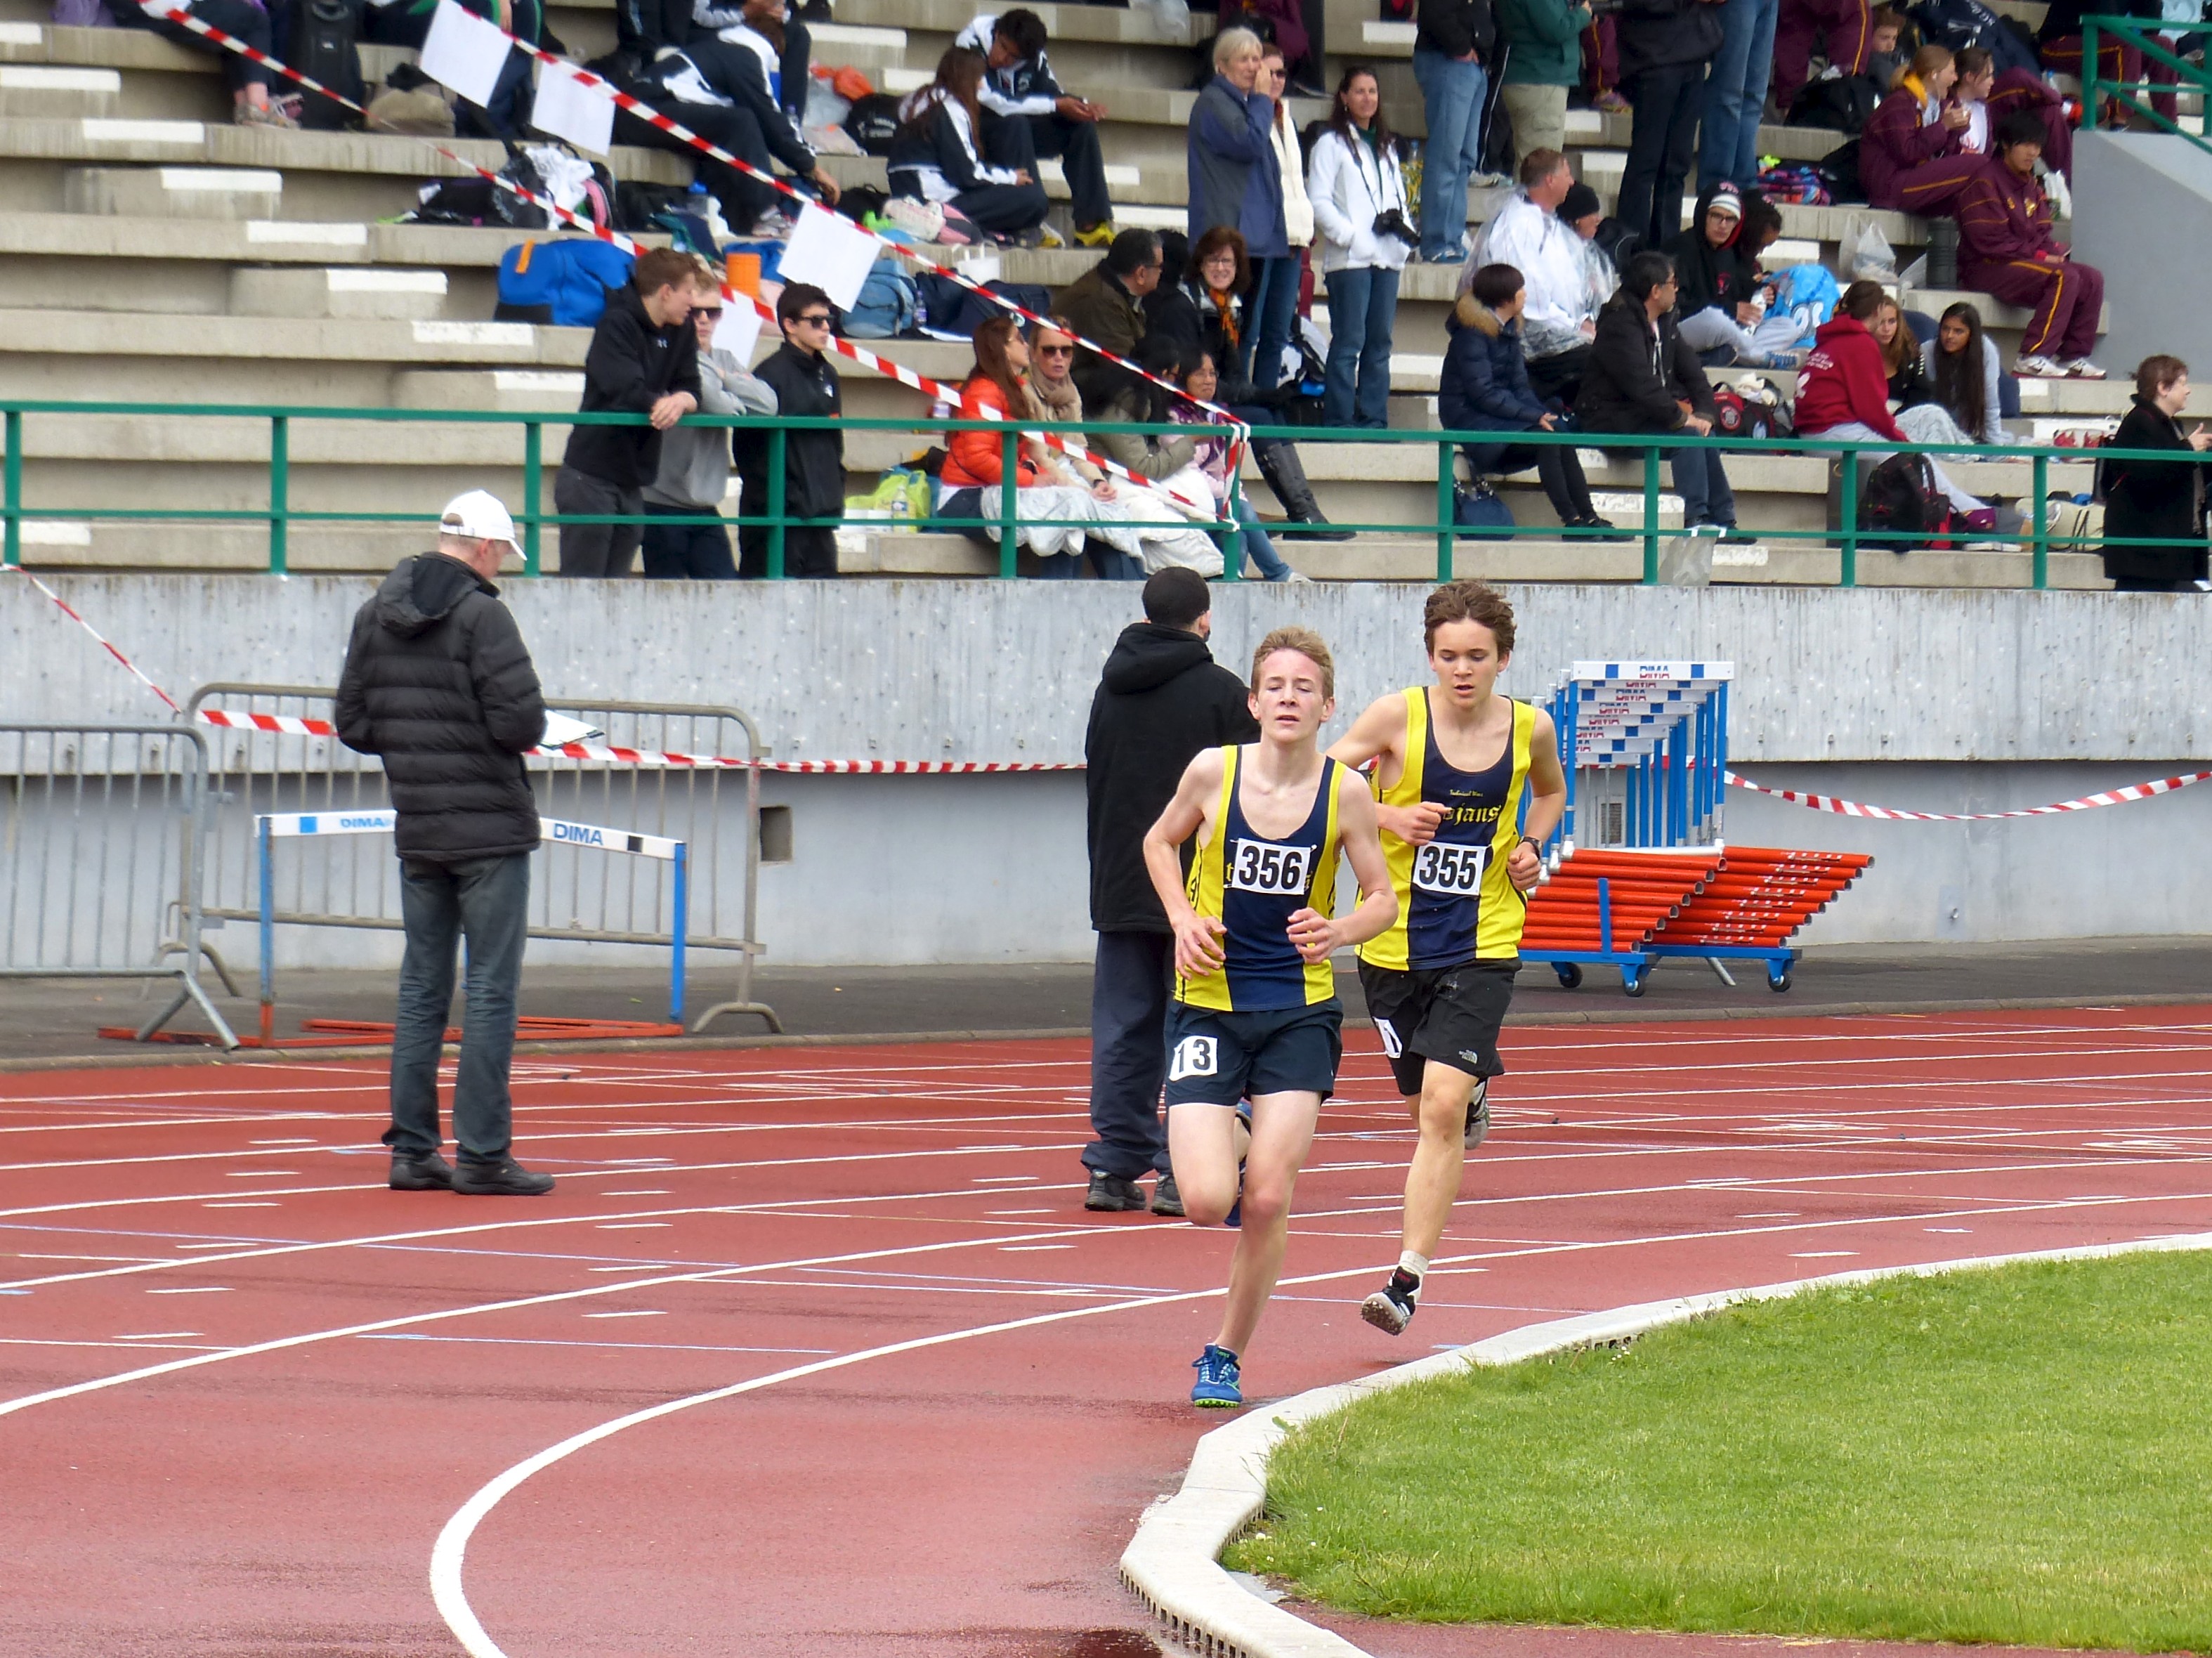
running, paris, jumping, 2013, team, sports, championship, highschool, athletics, isst, sprint, trackandfield, human action, track and field athletics, middle distance running, 800 metres, 4 100 metres relay